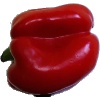
Label: Pepper Red 1